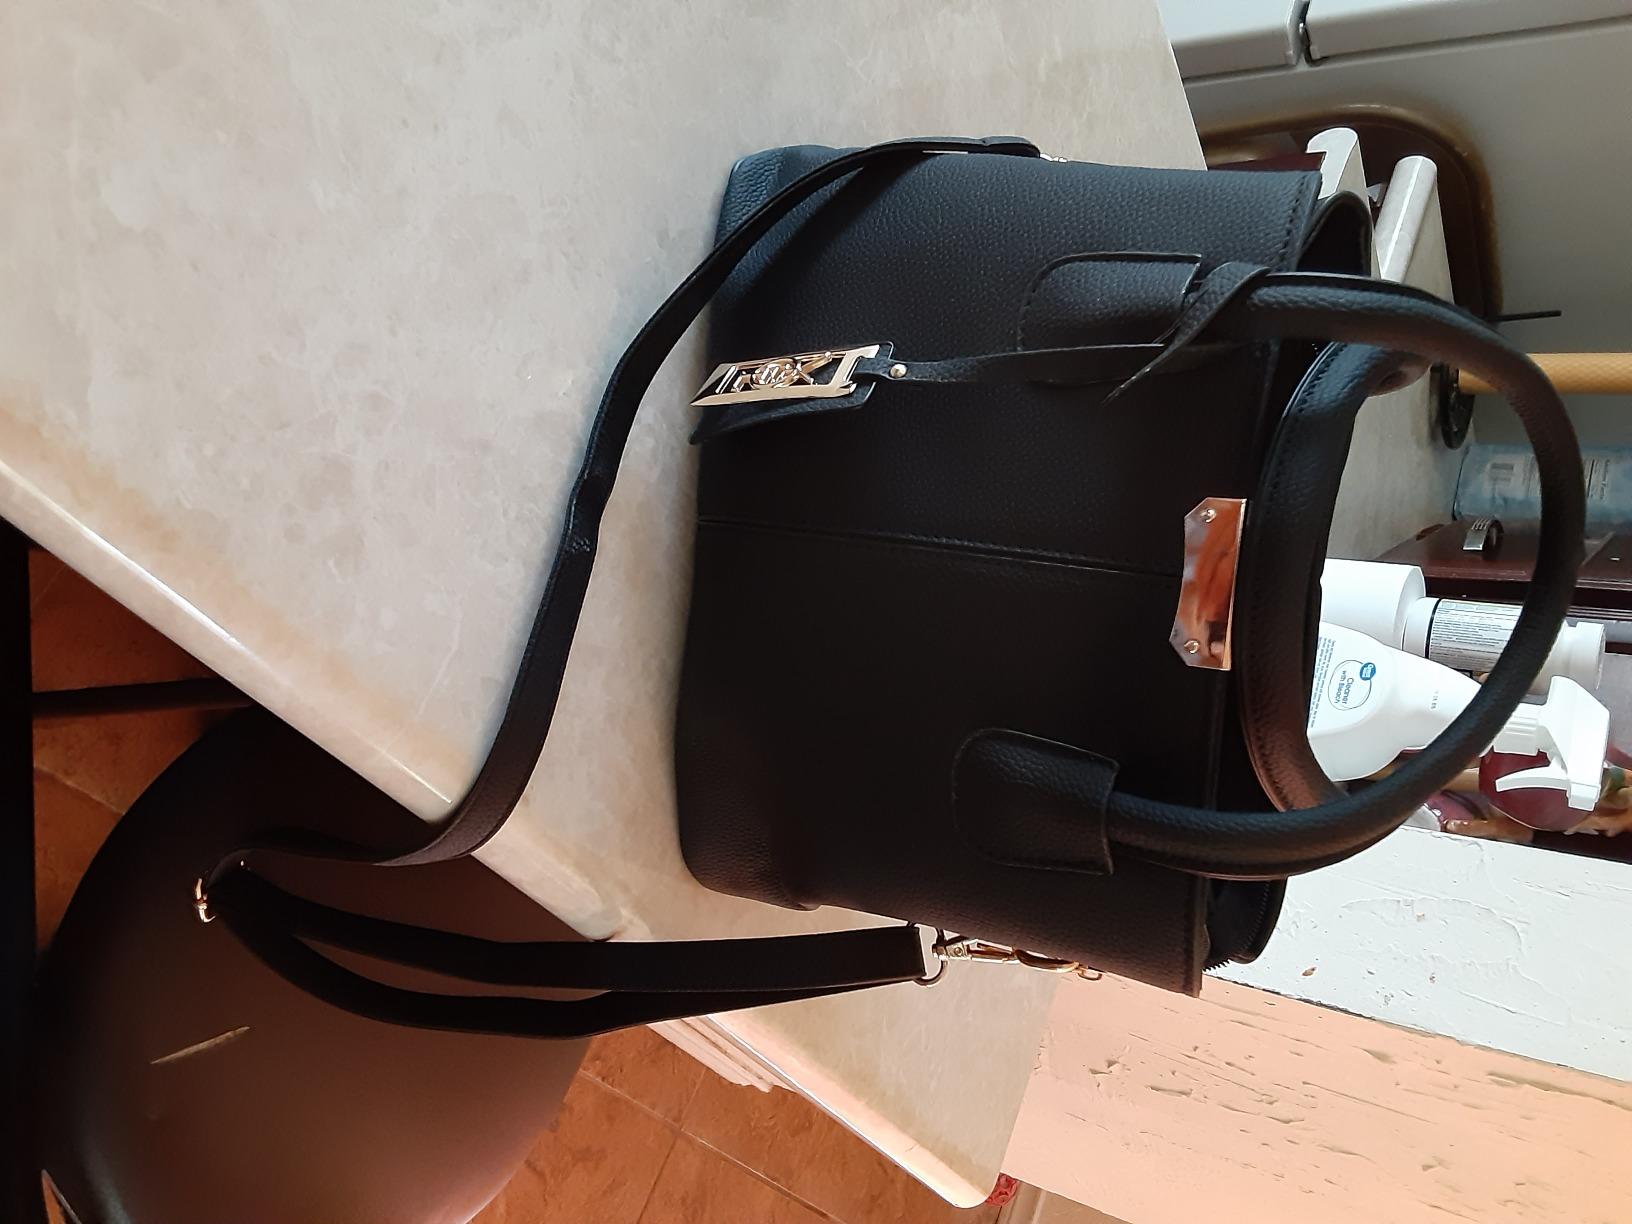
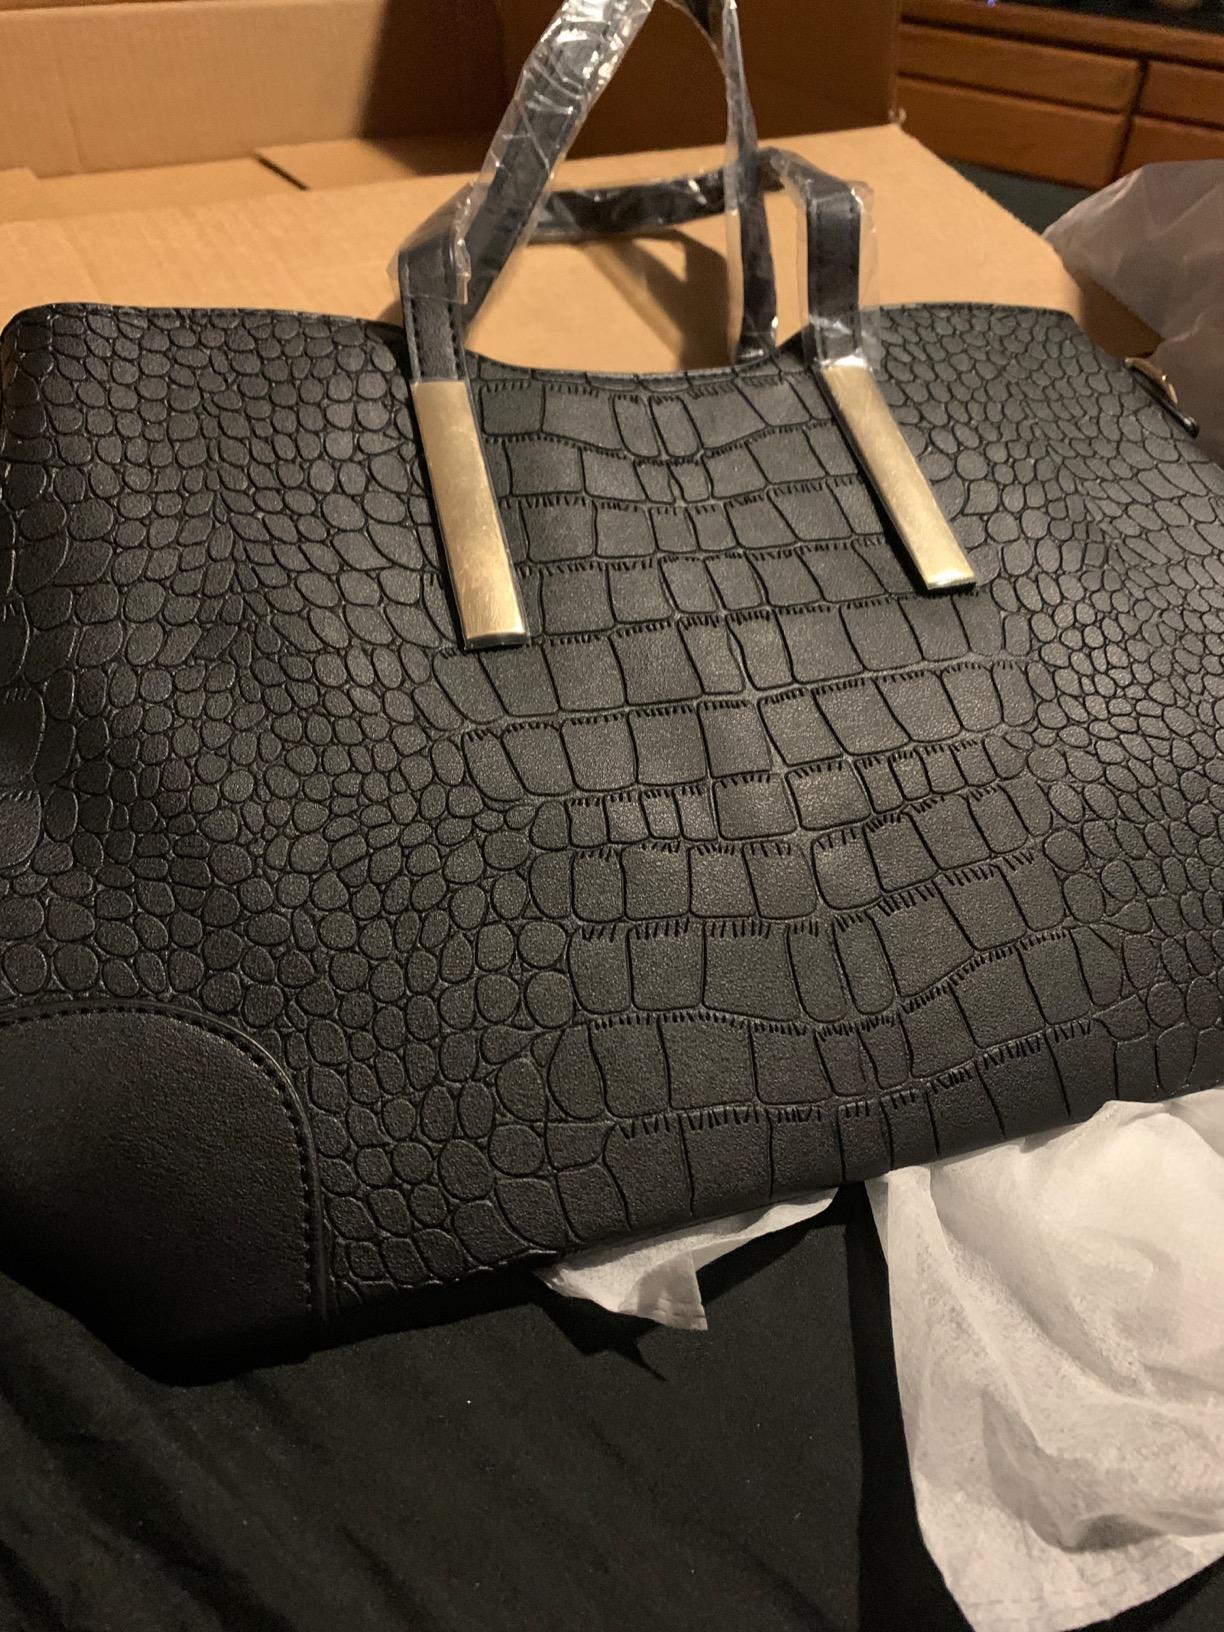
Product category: accessories_handbag
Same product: no